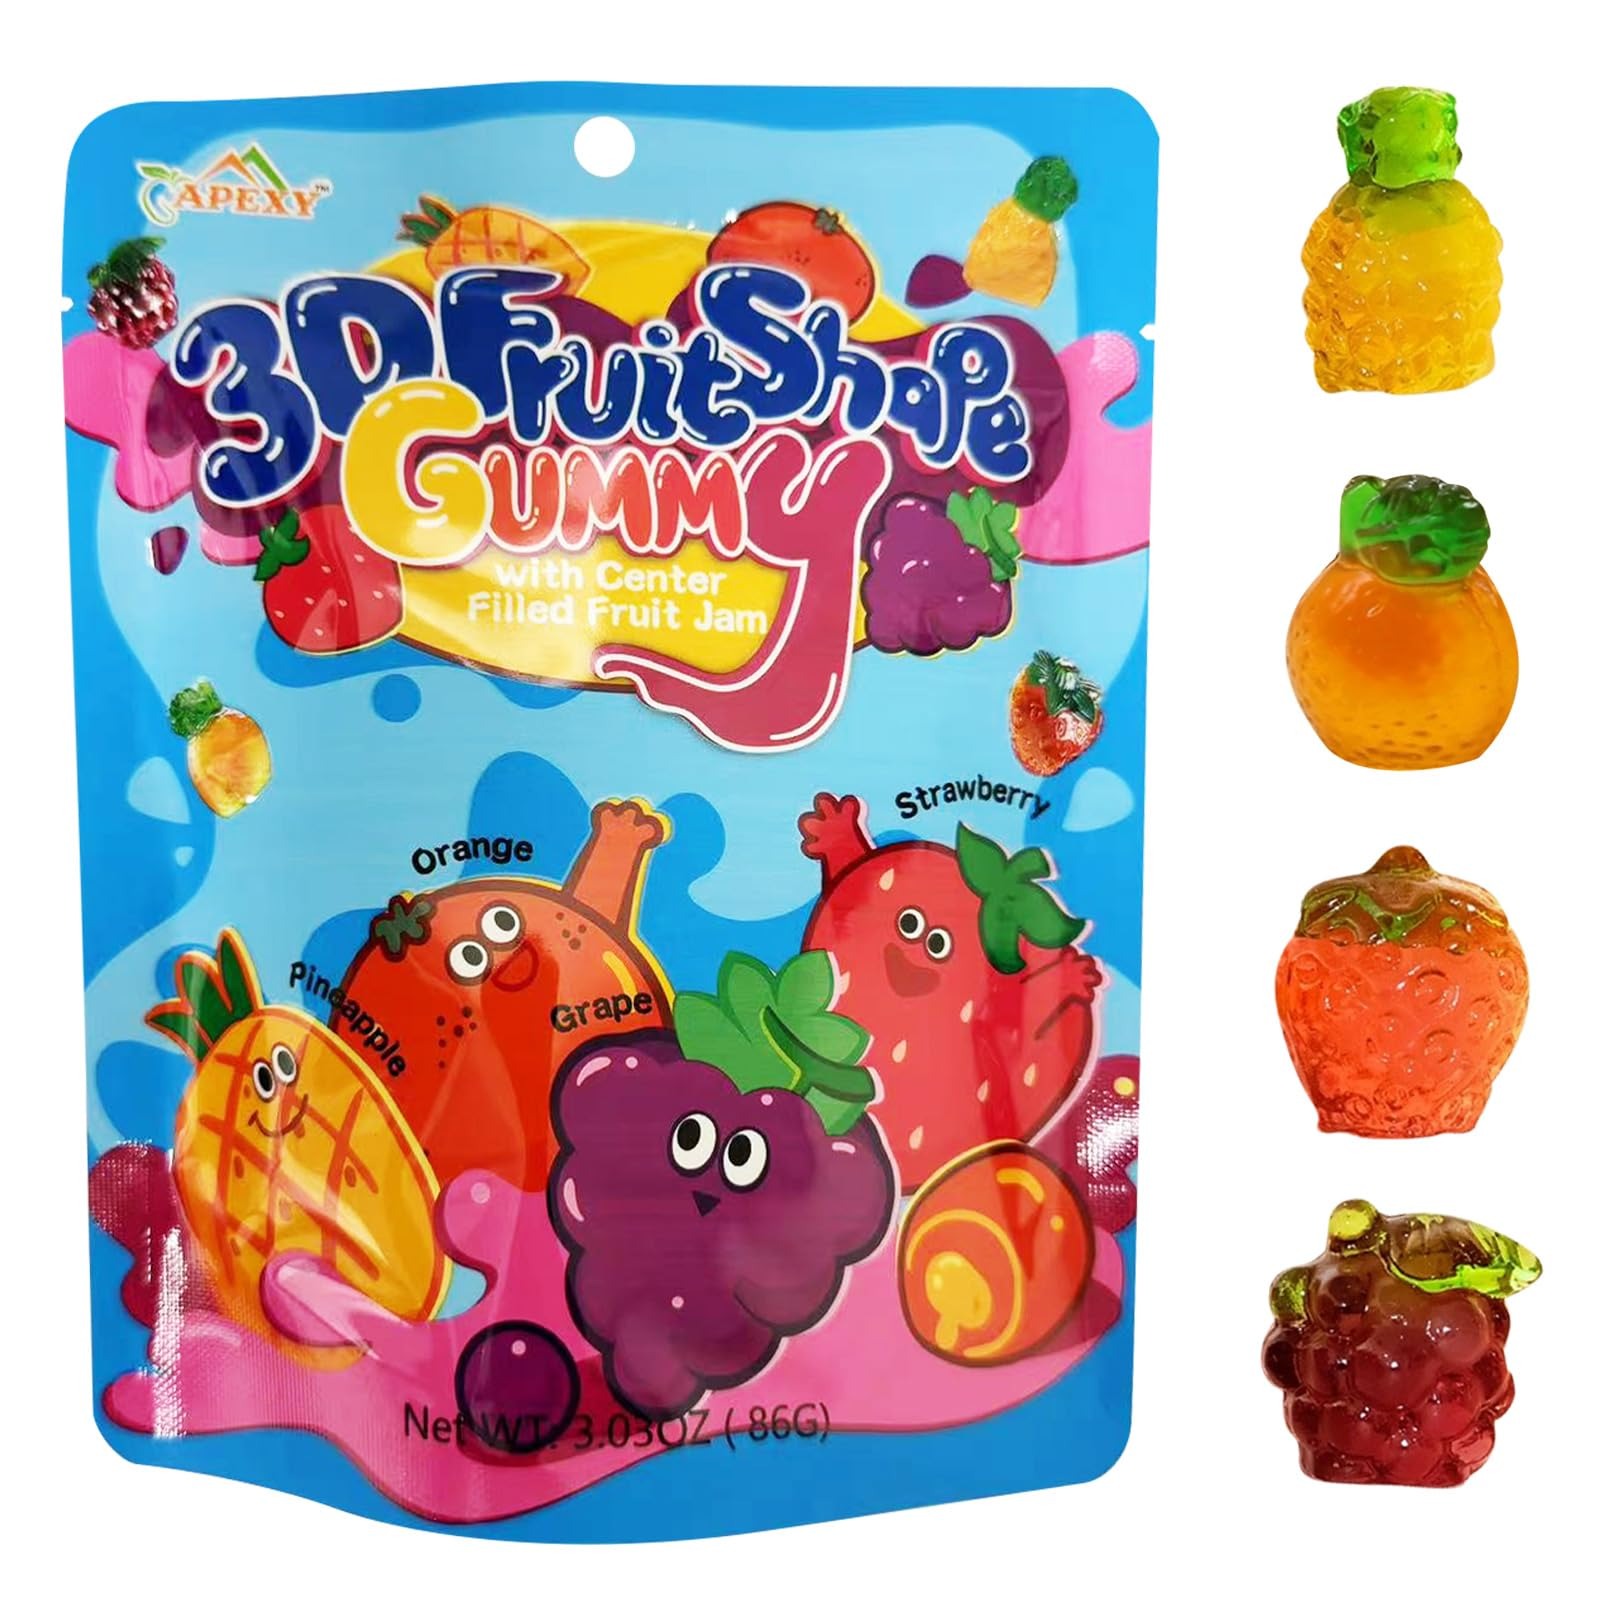
Item Name: Apexy 3D Fruit Gummy Candy With Center Filled Fruit Flavor Jam, Assorted Flavors, Gummy Candy Fruit Snacks, Great For Party or Cupcake Toppers, 3.03oz (Pack of 3)
Bullet Point 1: Bursting with Flavor: Indulge in the rich taste of real strawberry, orange, pineapple, and grape jam-filled gummies that offer a symphony of fruity goodness in every bite.
Bullet Point 2: Playful 3D Shapes: Elevate your snacking experience with fun and charming fruit-shaped gummies that add a touch of whimsy to your day and make every bite a delightful adventure.
Bullet Point 3: Ideal for All Ages: From kids to adults, our 3D Fruit Shapes Gummies are loved by all for their vibrant colors, mouthwatering flavors, and unique 3D shapes that make snacking a joyful experience.
Bullet Point 4: Versatile Treat: Whether it's for topping cupcakes, decorating desserts, or simply enjoying as a standalone treat, these gummies add a pop of color and flavor to any occasion.
Bullet Point 5: High-Quality Ingredients: Made with care and quality ingredients, our gummies are crafted to deliver a delectable blend of chewy gummy texture and juicy fruit jam filling in every piece.
Product Description: Introducing our delectable 3D Fruit Shapes Gummies with a delightful surprise at the center – luscious fruit jam! Each 3.03oz pack contains individually wrapped gummies bursting with flavors of strawberry, orange, pineapple, and grape. These vibrant gummies are not just a treat for your taste buds but also a feast for your eyes. At the core of each gummy, you'll discover a generous dollop of real fruit jam, creating a tantalizing contrast of chewy gummy and juicy filling. The playful 3D shapes add a fun twist to your snacking experience, making every bite a burst of fruity goodness. Whether you're a fan of the classic sweetness of strawberry or the tangy zest of orange, our assorted flavors cater to every palate.
Value: 9.09
Unit: Ounce

Price: 8.99